Mundijong, Western Australia

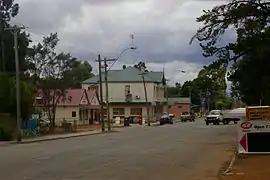
Paterson Street, Mundijong

Mundijong is an outer suburb of the Western Australian capital city of Perth.